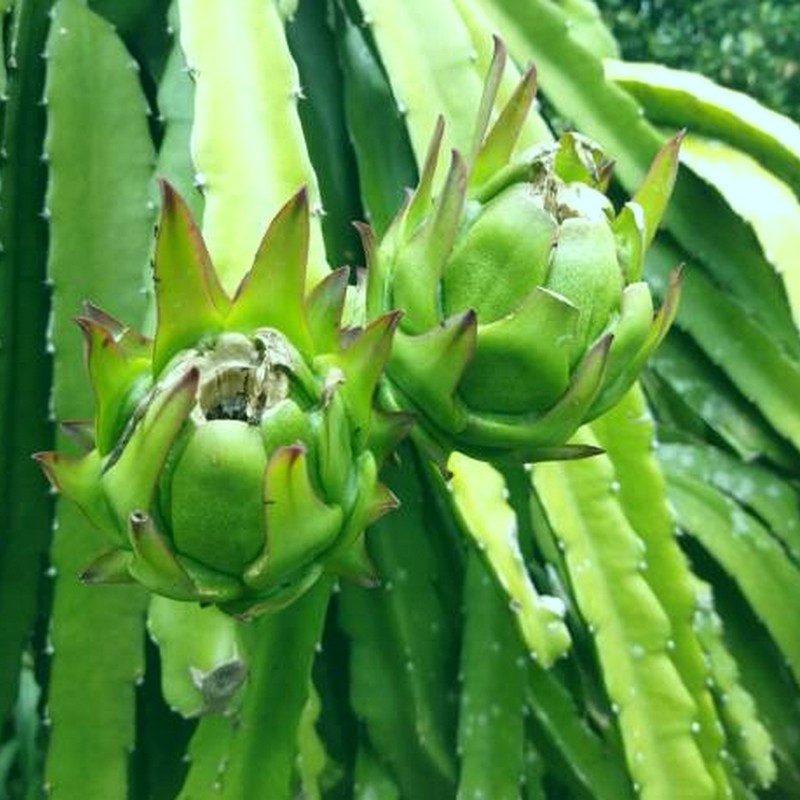
Label: Immature Dragon Fruit